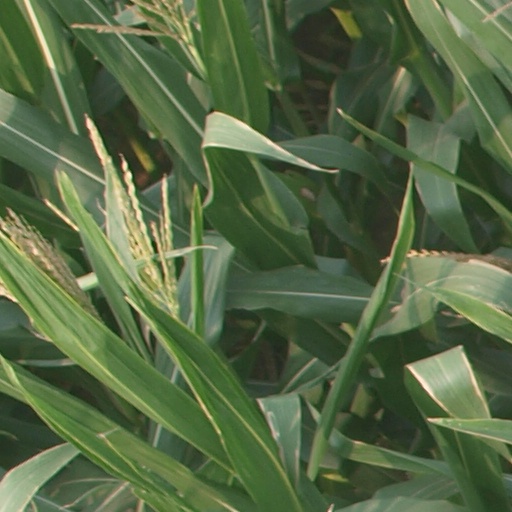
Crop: maize; corn